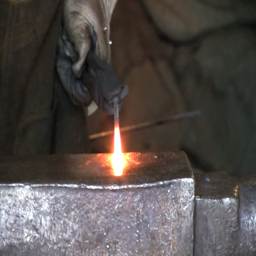
a blacksmith flattening a hot metal piece just pulled from the fire